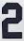
Number: 2